Skokomish people

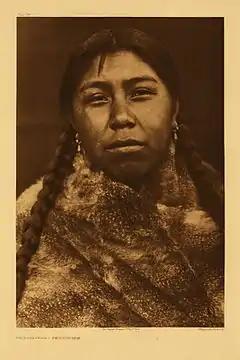
Tsatsalatsa - Skokomish by Edward S. Curtis, 1913

The Skokomish (pronounced ) are one of nine tribes of the Twana, a Native American people of western Washington state in the United States. The tribe lives along Hood Canal, a fjord-like inlet on the west side of the Kitsap Peninsula and the Puget Sound basin. Historically the Twana were hunters, fishers, and gatherers who had a nomadic lifestyle during the warmer months, while living in more permanent homes during the winter months.